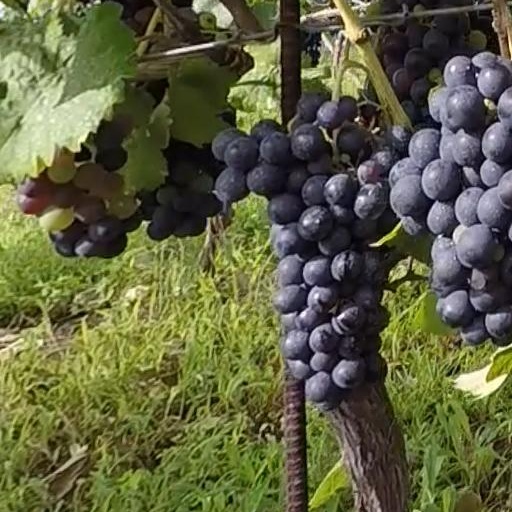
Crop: grape